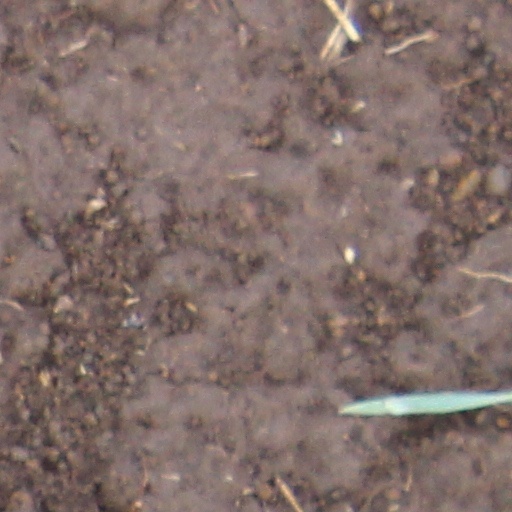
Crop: wheat